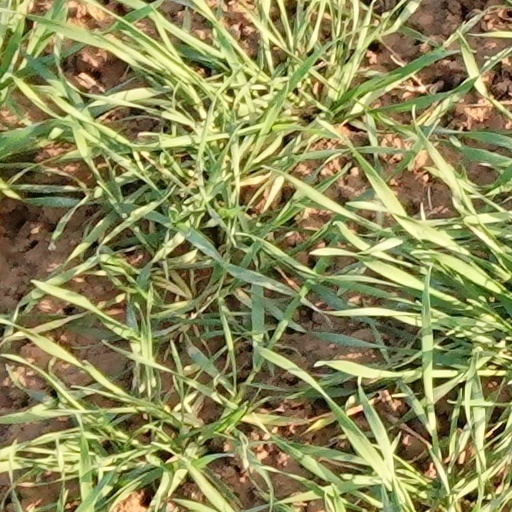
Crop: wheat